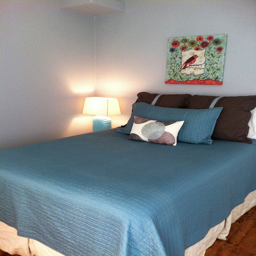
A bed with a blue blanket sitting next to a blue lamp.
A lamp is on next to a neatly made bed.
A bed is nicely made with brown and blue decor.
A bed with blue comforter and pillow against a wall with a picture in the middle.
Large bed in a room near a lamp and a picture of a bird.